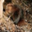
Label: beaver